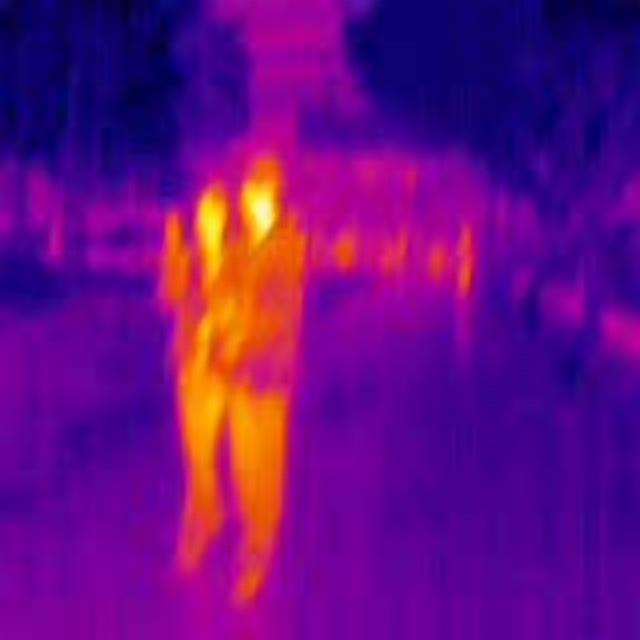
Detected objects:
label: person
label: person